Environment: real
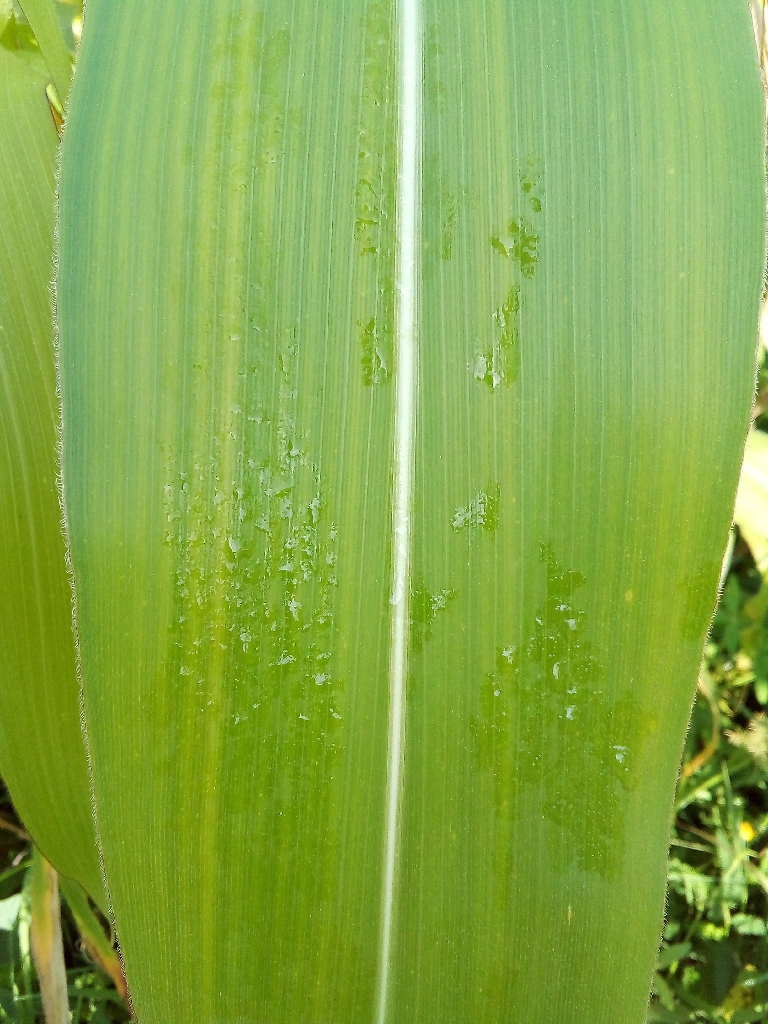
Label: healthy